Francis Hendricks

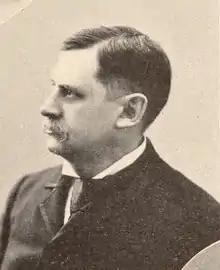
Francis Hendricks (1900)

Francis Hendricks (November 23, 1834 – June 9, 1920) was an American merchant, banker and politician from New York.